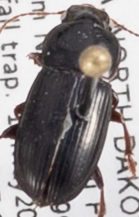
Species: Harpalus somnulentus
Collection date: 2021-05-11
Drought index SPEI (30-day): -0.204
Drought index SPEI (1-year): -2.09
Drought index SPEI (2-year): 0.256